Musk

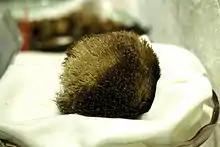
A musk pod, obtained by killing a male musk deer

Musk is a class of aromatic substances commonly used as base notes in perfumery. They include glandular secretions from animals such as the musk deer, numerous plants emitting similar fragrances, and artificial substances with similar odors. "Musk" was a name originally given to a substance with a strong odor obtained from a gland of the musk deer. The substance has been used as a popular perfume fixative since ancient times and is one of the most expensive animal products in the world. The name originates from the Late Greek μόσχος 'moskhos', from Persian "mushk" and Sanskrit मुष्क muṣka derived from Proto-Indo-European noun "múh₂s" meaning "mouse". The deer gland was thought to resemble a scrotum. The term is applied to various plants and animals of similar smell (e.g., muskox) and has come to encompass a wide variety of aromatic substances with similar odors, despite their often differing chemical structures and molecular shapes.